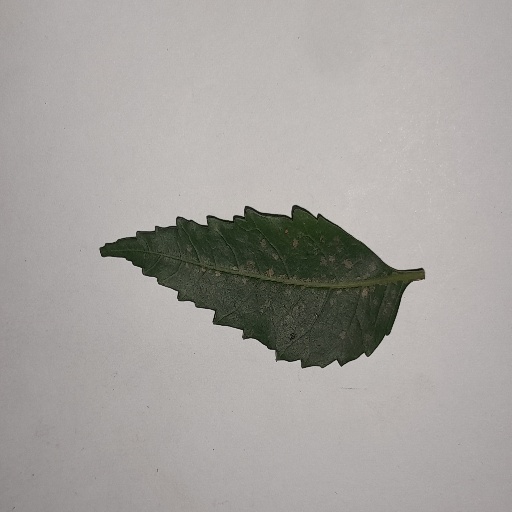
Species: Neem
Leaf condition: Powdery Mildew